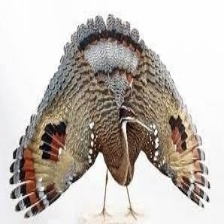
Species: SUNBITTERN
Scientific name:  EURYPYGA HELIAS